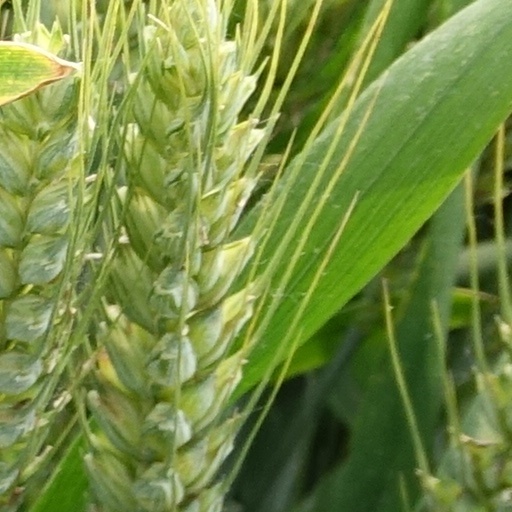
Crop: wheat